Jury trial

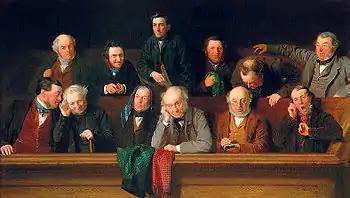
"The Jury" (1861) by John Morgan, Buckinghamshire County Museum

A jury trial, or trial by jury, is a legal proceeding in which a jury makes a decision or findings of fact. It is distinguished from a bench trial, in which a judge or panel of judges makes all decisions.